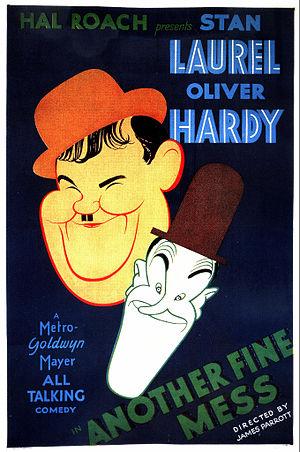
Drôles de locataires est une comédie du cinéma américain de James Parrott mettant en scène Laurel et Hardy, sortie en 1930. L'histoire du film est tirée d'un sketch du père de Stan Laurel, Arthur J. Jefferson et il s'agit d'un remake sonore de Maison à louer sorti en 1927.